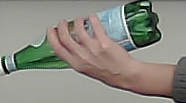
Product: sanpellegrino_water